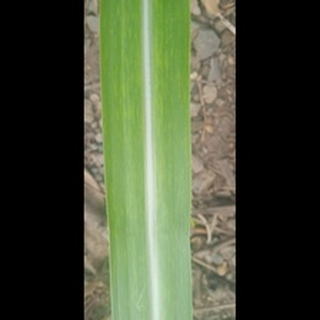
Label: sugarcane_mosaic